Red Cross parcel

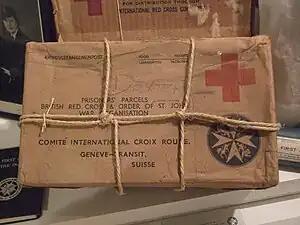
British Red Cross parcel from the First World War

Red Cross parcel refers to packages containing mostly food, tobacco and personal hygiene items sent by the International Association of the Red Cross to prisoners of war (POWs) during the First and Second World Wars, as well as at other times. It can also refer to medical parcels and so-called "release parcels" provided during the Second World War.